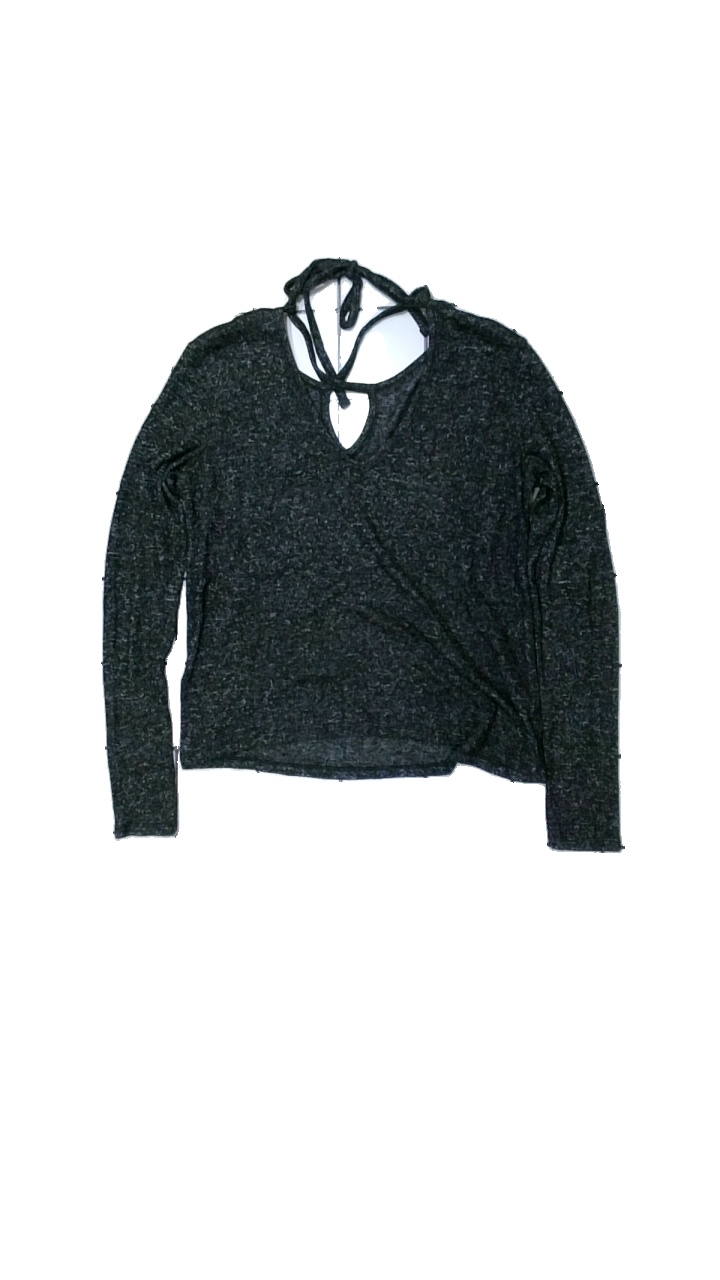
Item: Top (Ladies)
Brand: Fbsisters (new Yorker)
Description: grå melerad långärmad tröja
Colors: Grey
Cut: Regular
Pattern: Other
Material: ?
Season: All
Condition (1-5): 5
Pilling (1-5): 5
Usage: Reuse
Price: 50-100